Lewes Town Hall

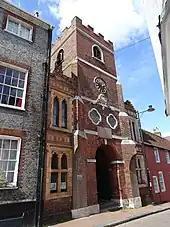
Lewes Market Tower served as the Town Hall from 1881-1893.

In the medieval period, the site of the town hall was occupied by a large property with a barrel-vaulted undercroft belonging to Lewes Priory but by the mid-16th century it was occupied by a public house known as the Star Inn. Ten Protestant martyrs who were faithful to their cause during the reign of the Catholic monarch, Queen Mary, were held in the undercroft and then burnt at the stake in front of the Star Inn during the Marian Persecutions of 1555–1557. These martyrs are still remembered today by the Lewes Bonfire Society.